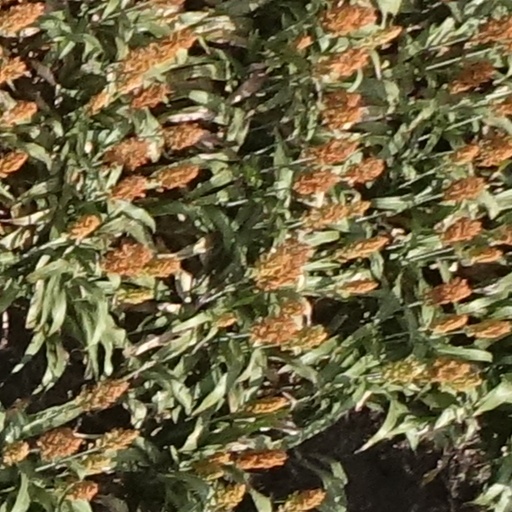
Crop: sorghum